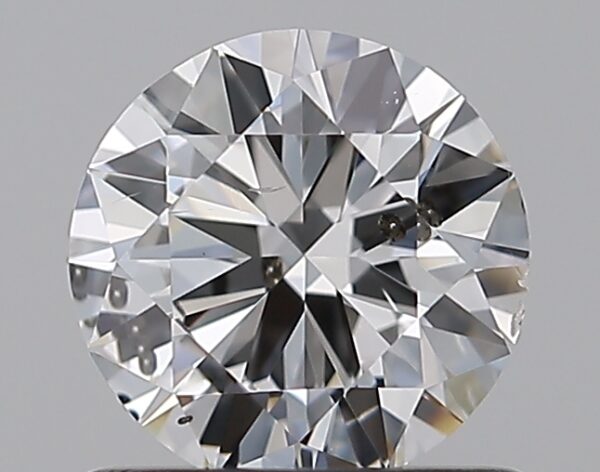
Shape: round
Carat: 0.7
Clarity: SI2
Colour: D
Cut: VG
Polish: EX
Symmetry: GD
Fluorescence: N
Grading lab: GIA
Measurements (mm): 5.69 x 5.74 x 3.42